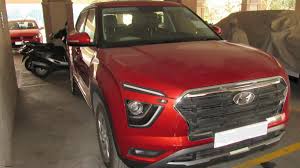
Label: noambulance